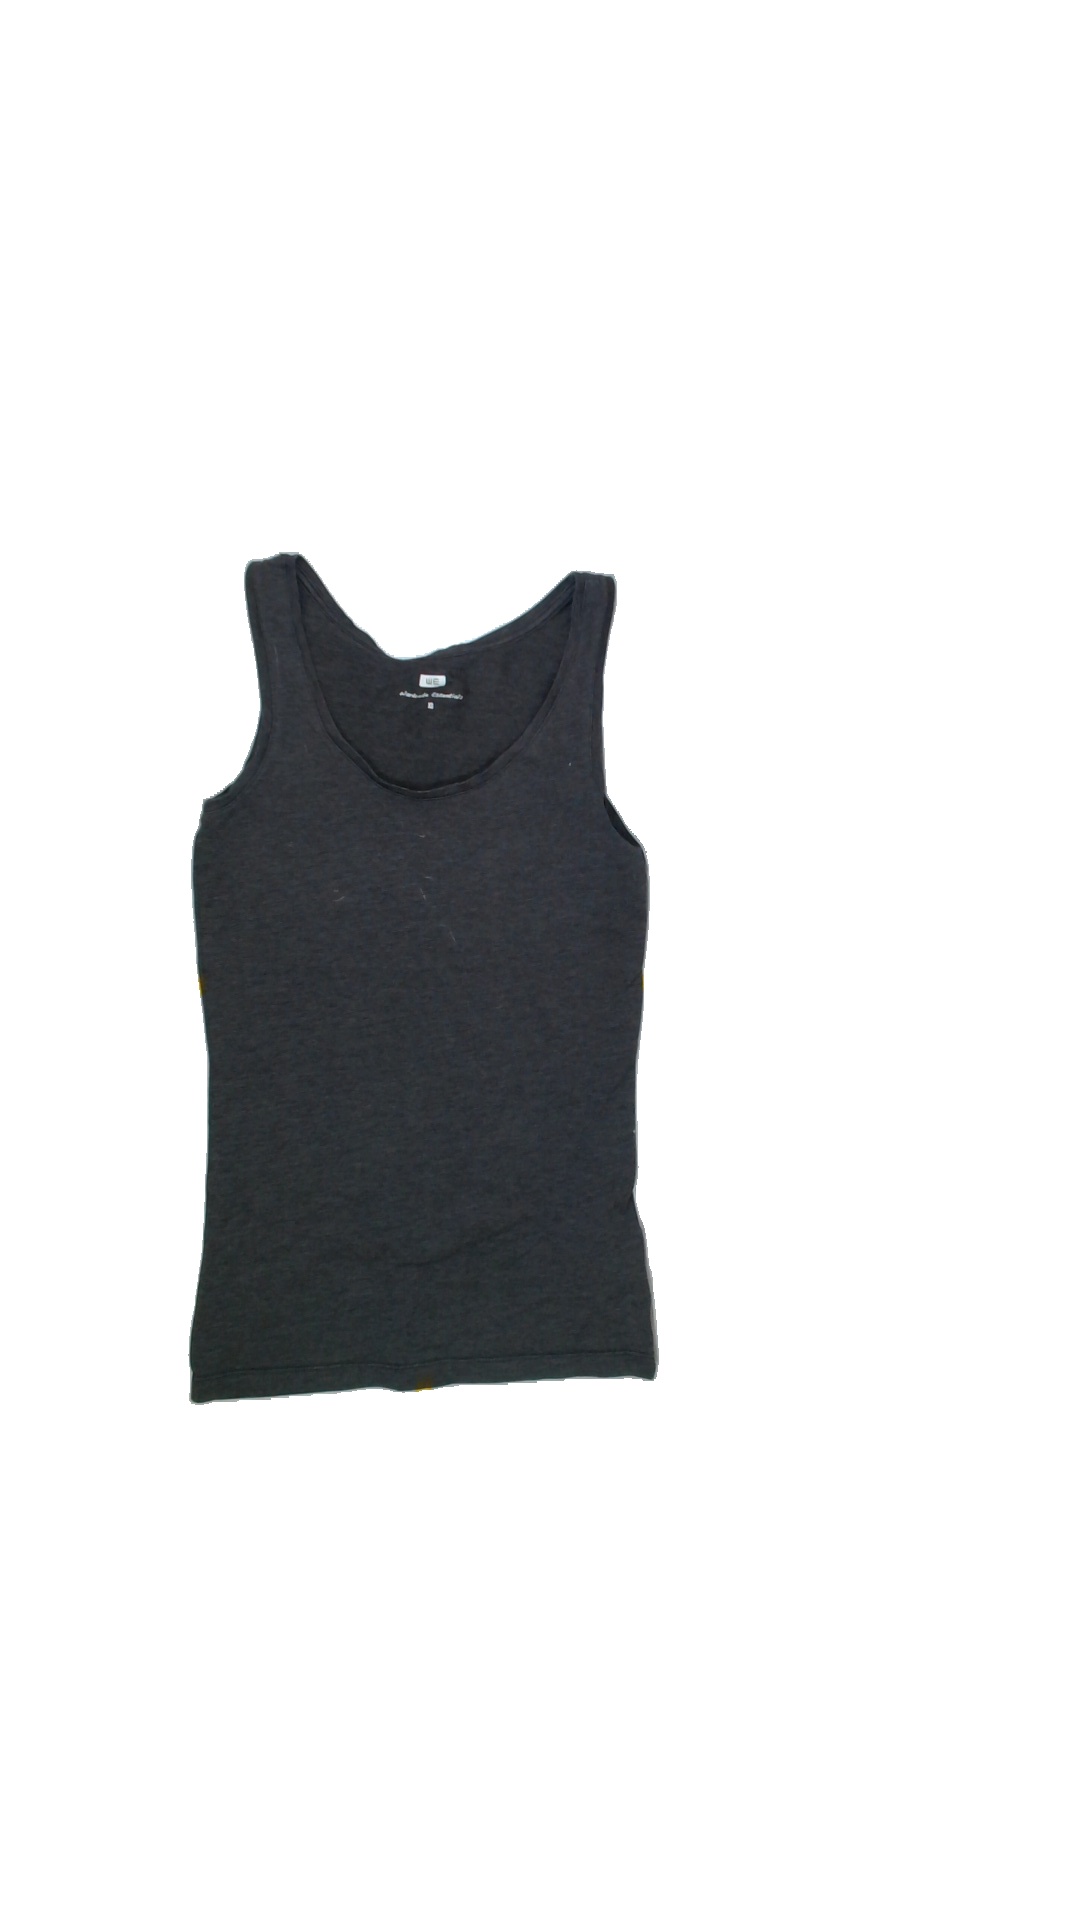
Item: Top (Ladies)
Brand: Not Applicable
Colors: Grey
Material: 55%cotton 45%polyester
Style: No trend
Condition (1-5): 3
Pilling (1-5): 4
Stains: Yes
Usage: Export
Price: <50